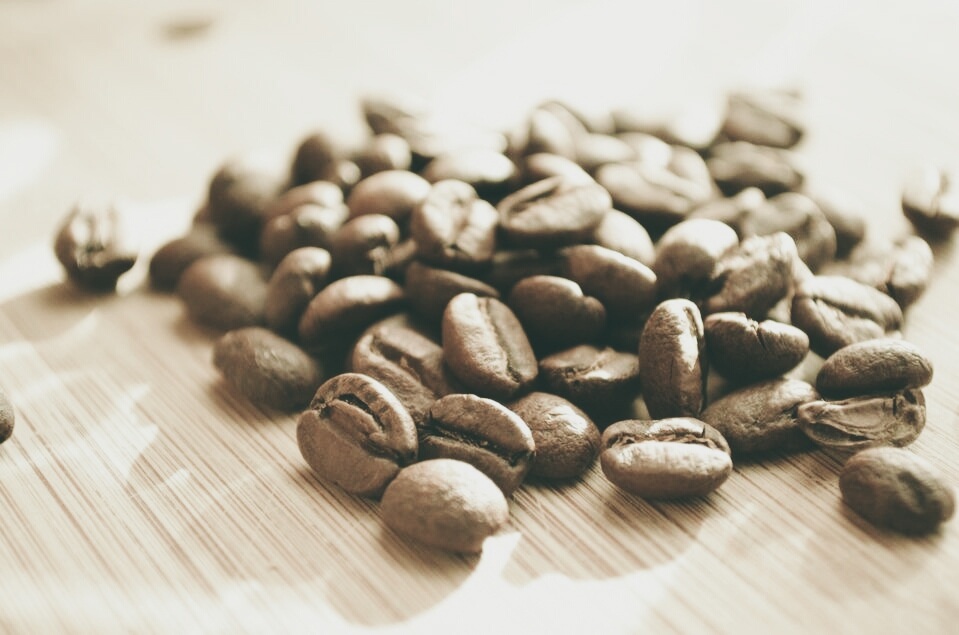
Tags: aroma, produce, drink, close up, caffeine, vegetarian food